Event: Nepal Earthquake
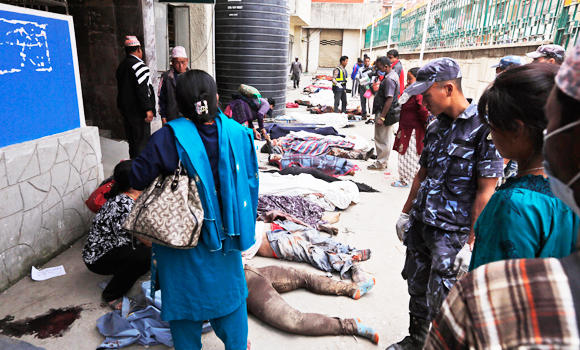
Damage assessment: damage